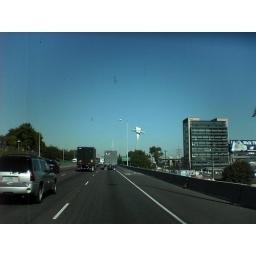
yeah so the big white neck in the middle is the bridge spar - scary coming up over a hill.